Access Space

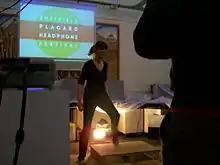
Performance given (interior) during Sheffield Placard festival in 2011

The significance of Access Space's work in education and skill development has been recognised in academic research into models for emerging economies. Access Space have also been recognised as one of Britain's "New Radicals" in a report co-sponsored by The Observer newspaper and the National Endowment for Science, Technology and the Arts (NESTA).